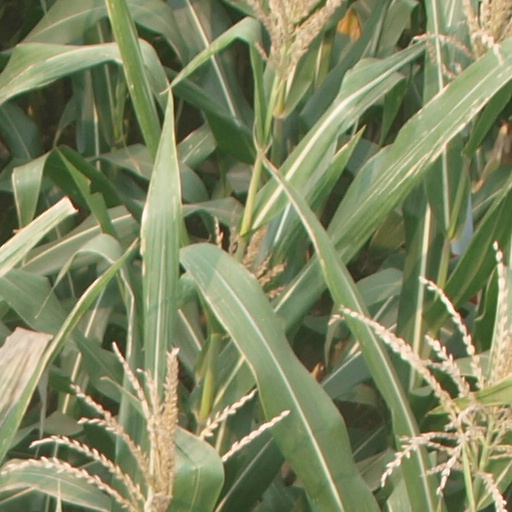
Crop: maize; corn